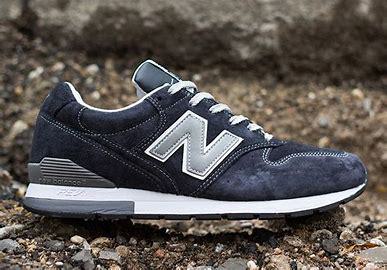
Brand: New
Model: Balance New Balance 996